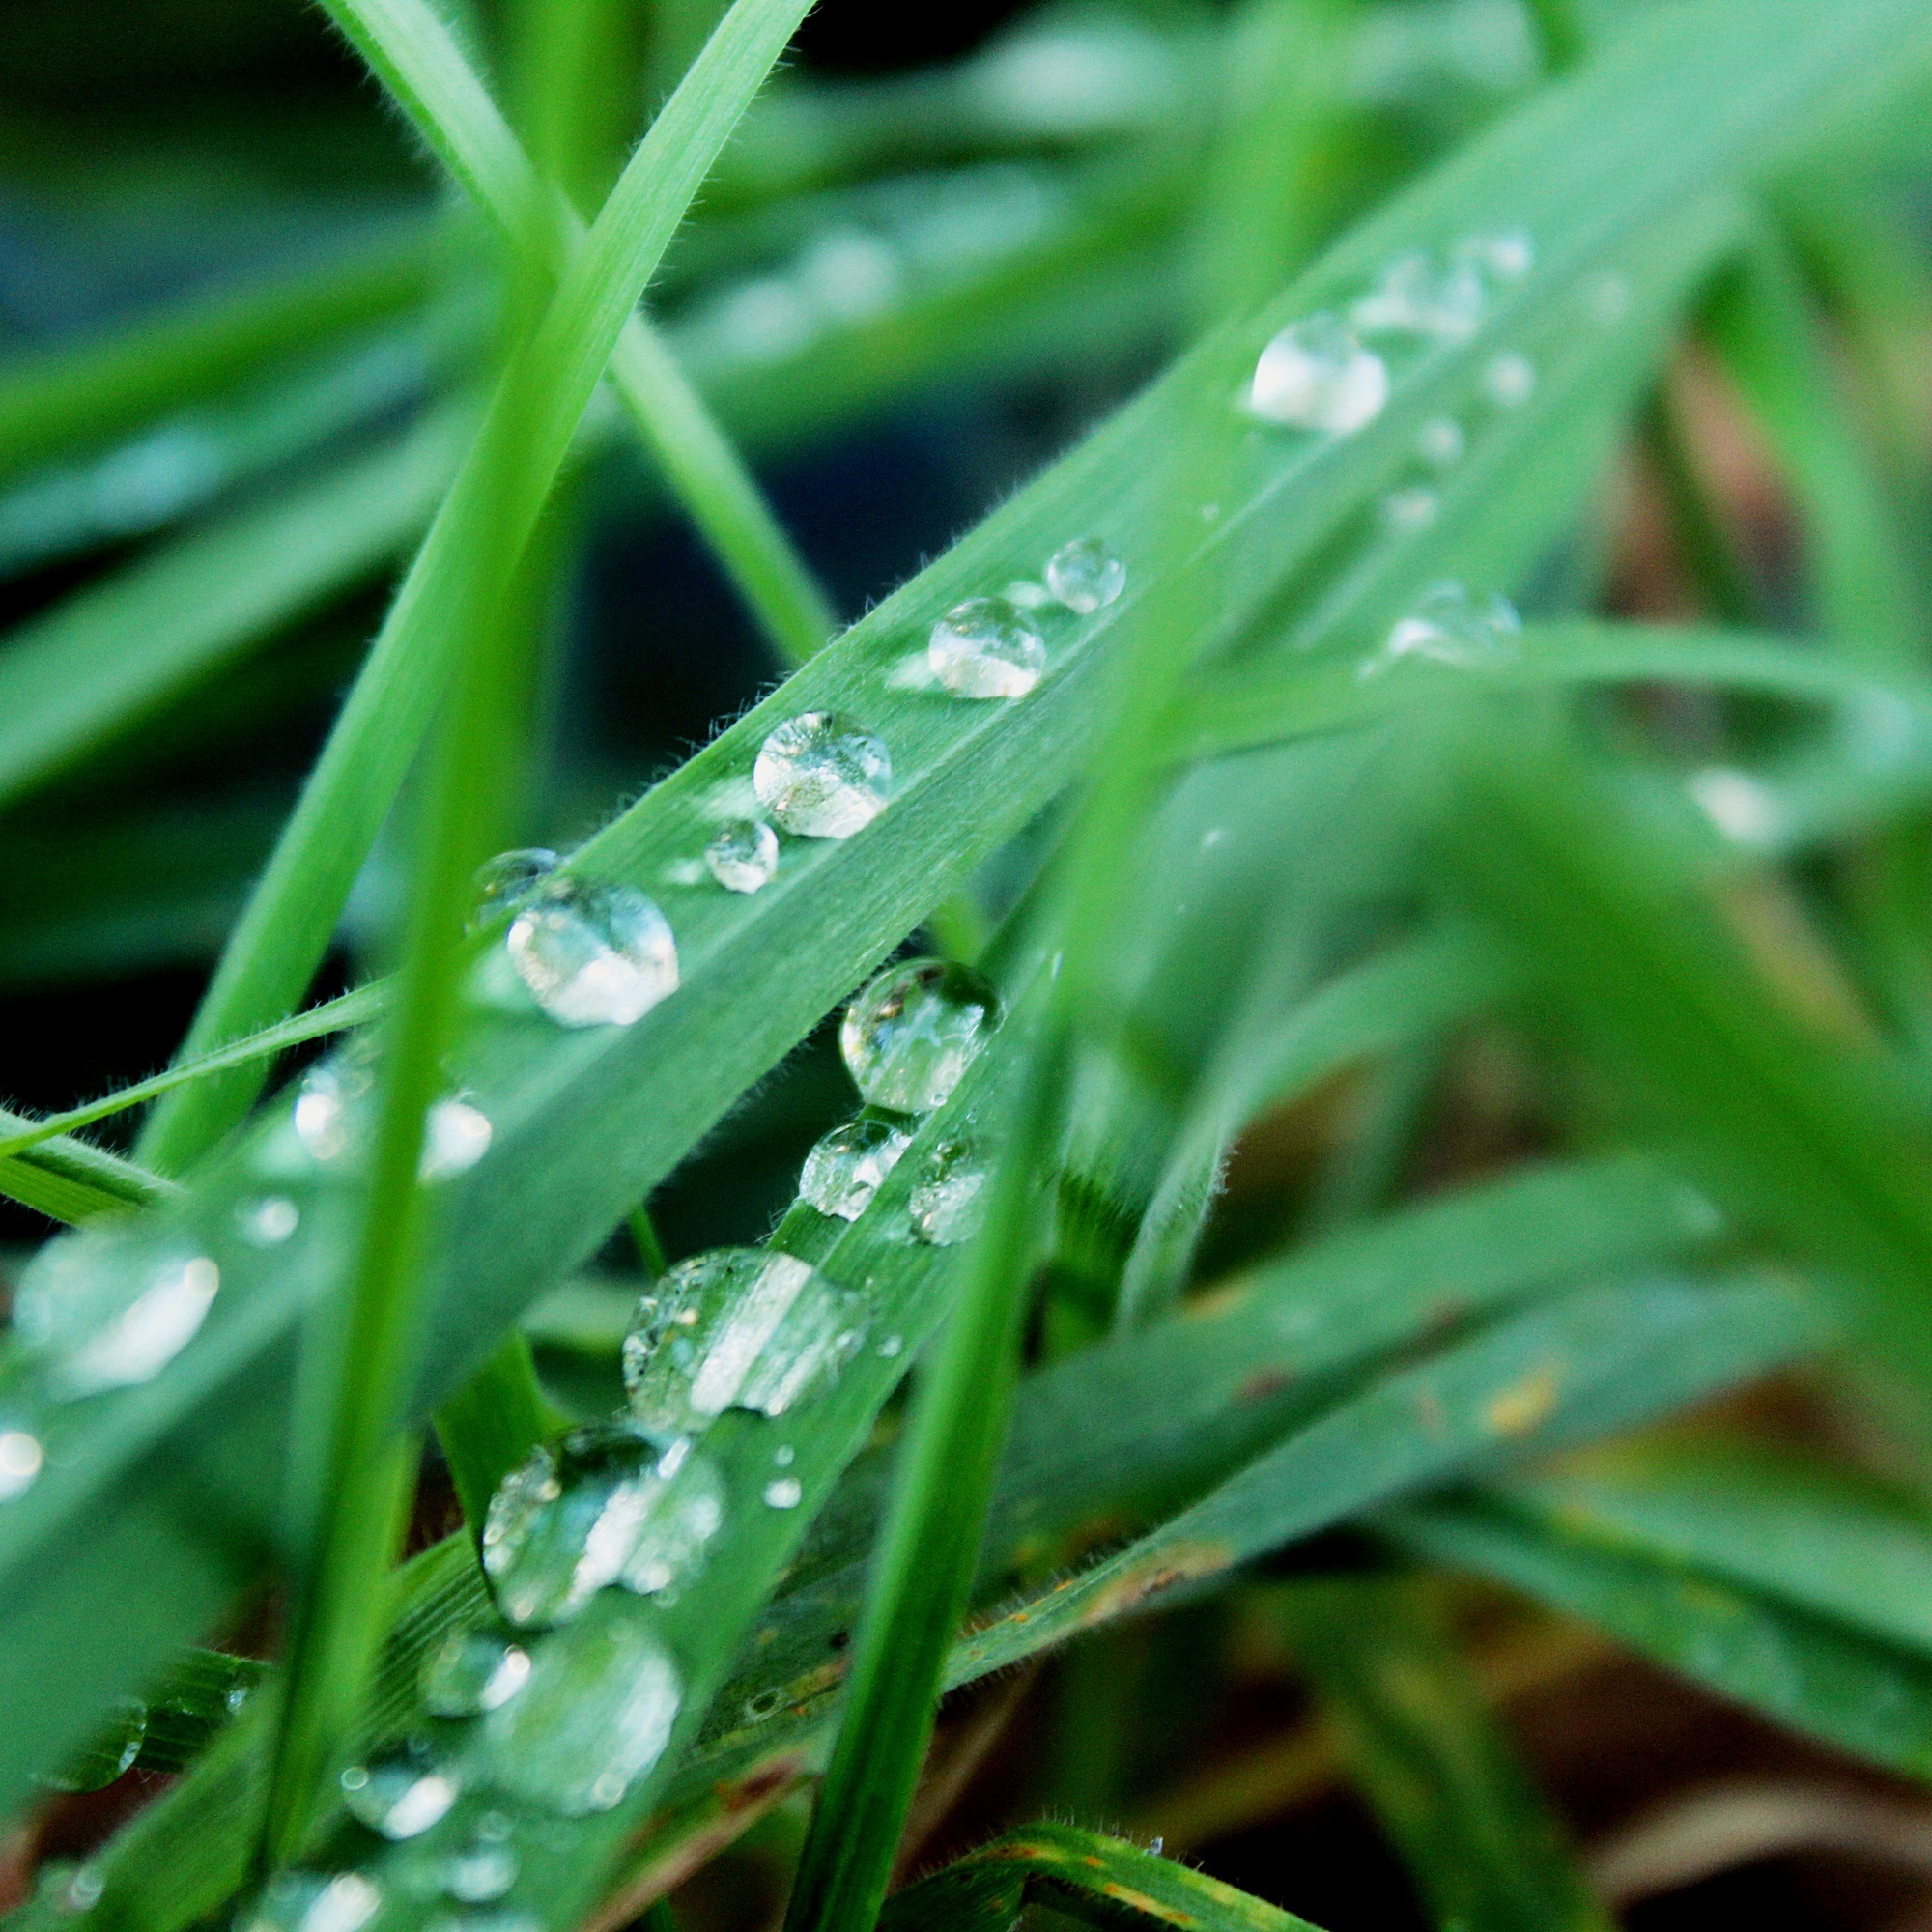
water, nature, grass, drop, dew, plant, lawn, meadow, leaf, flower, raindrop, green, close, flora, drip, close up, drop of water, moisture, grasses, macro photography, flowering plant, annual plant, grass family, plant stem, land plant